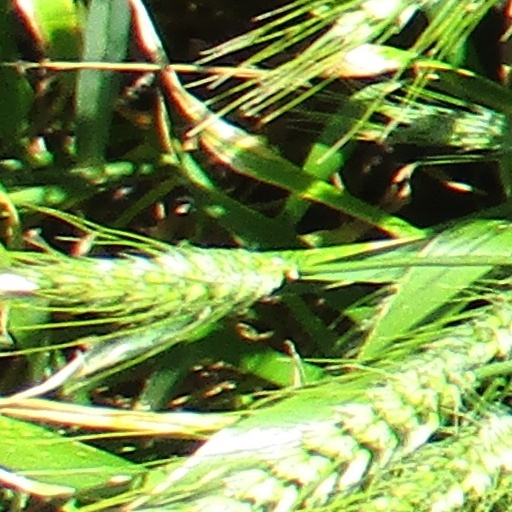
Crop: wheat